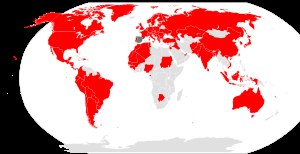
Catalanske Republik / International anerkendelse
     Spanien     Catalonien     Anerkender den Catalanske Republik      Anerkender ikke den Catalanske Republik     Har ikke taget stilling
Den Catalanske Republik, i daglig tale Catalonien, er en republik i det nordøstlige hjørne af Den Iberiske Halvø, der blev udråbt på grundlag af det catalanske parlaments uafhængighedserklæring den 27. oktober 2017. Den 31. oktober 2017 erklærede den spanske forfatningsdomstol, at det catalanske parlaments uafhængighedserklæring er suspenderet.